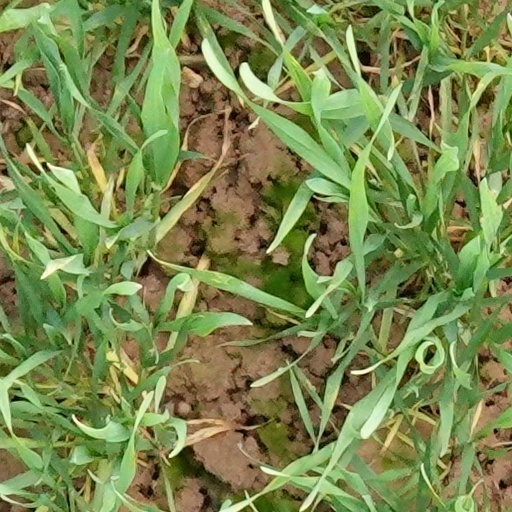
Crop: wheat